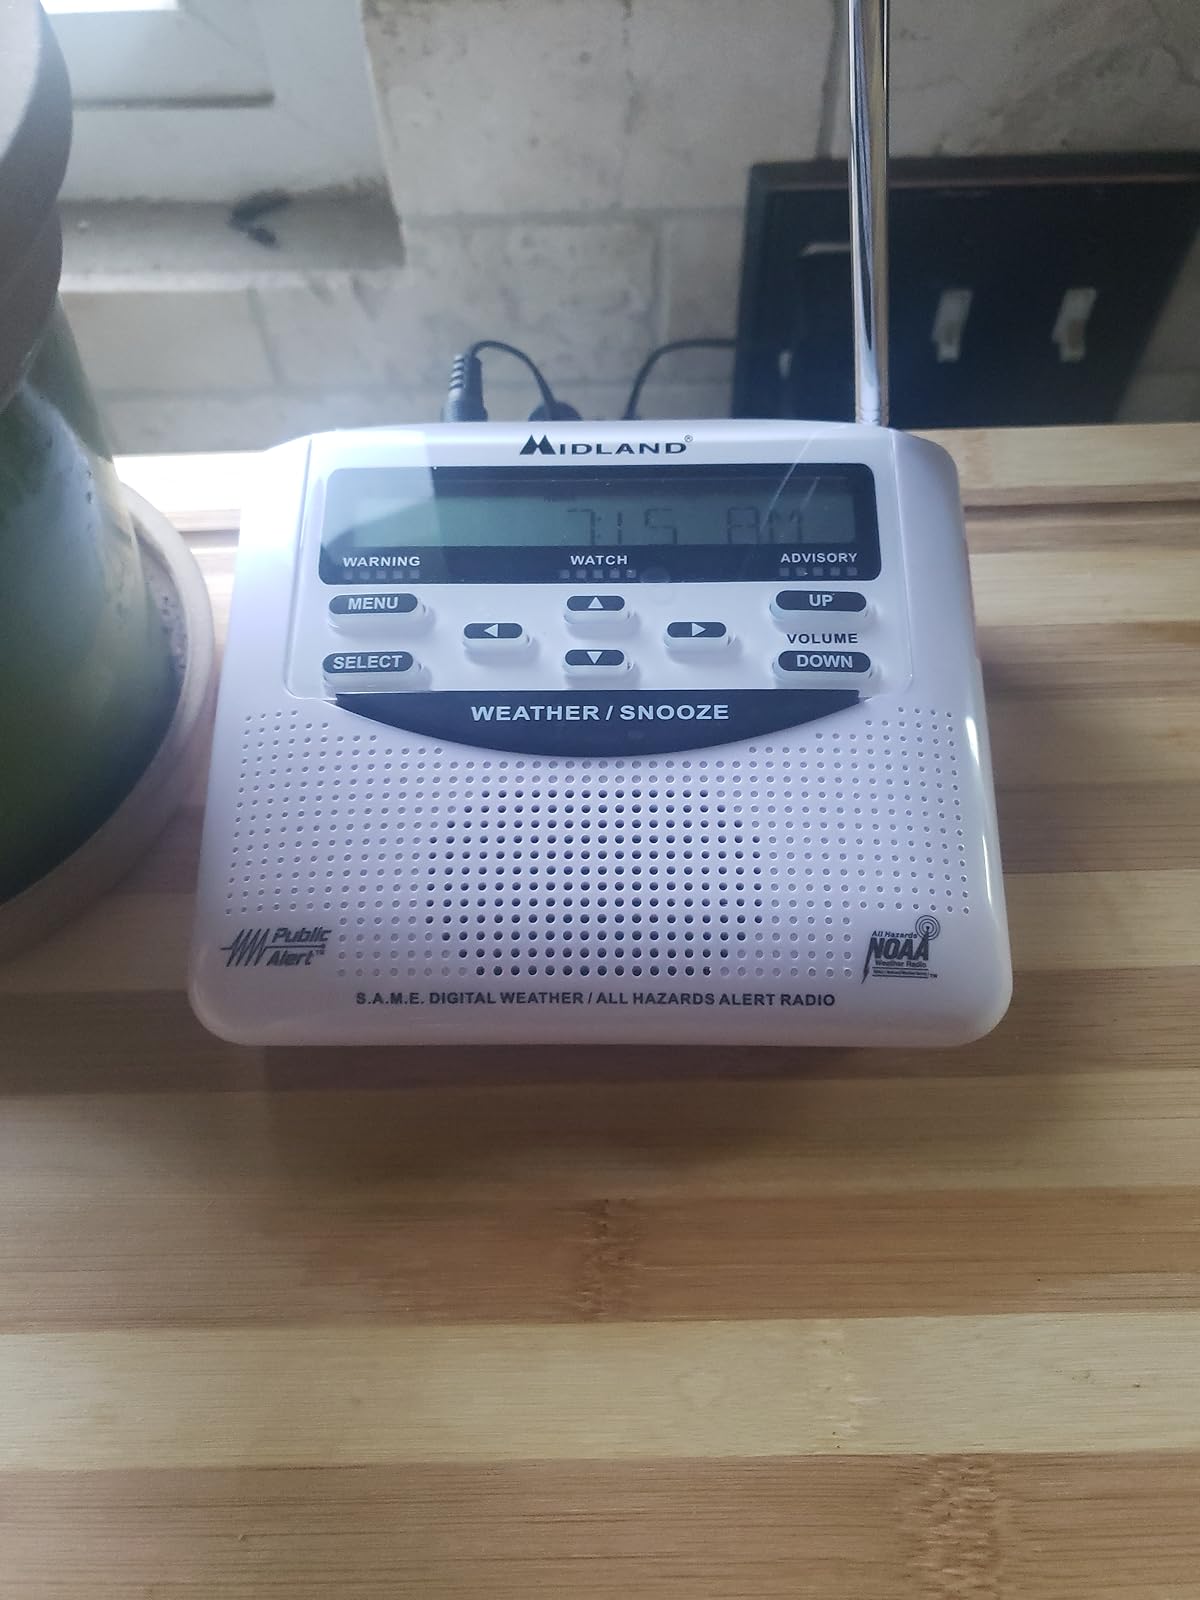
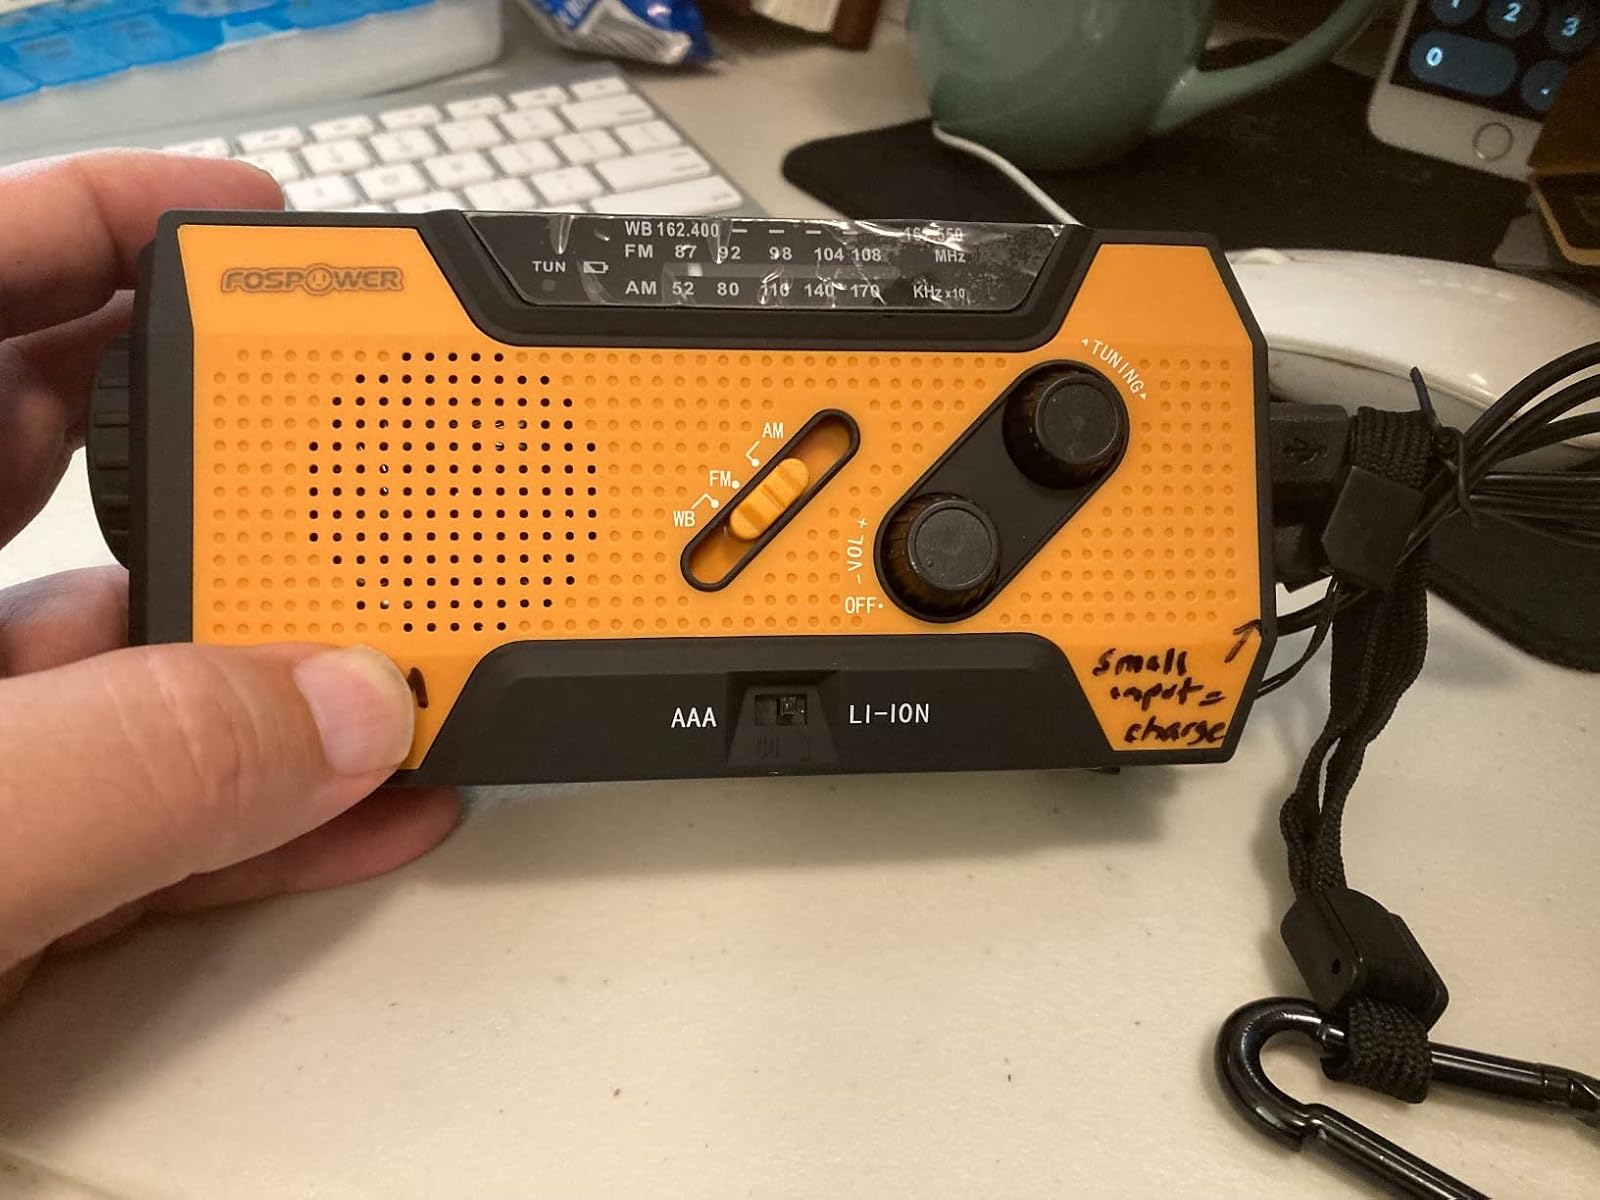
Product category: radio
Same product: no